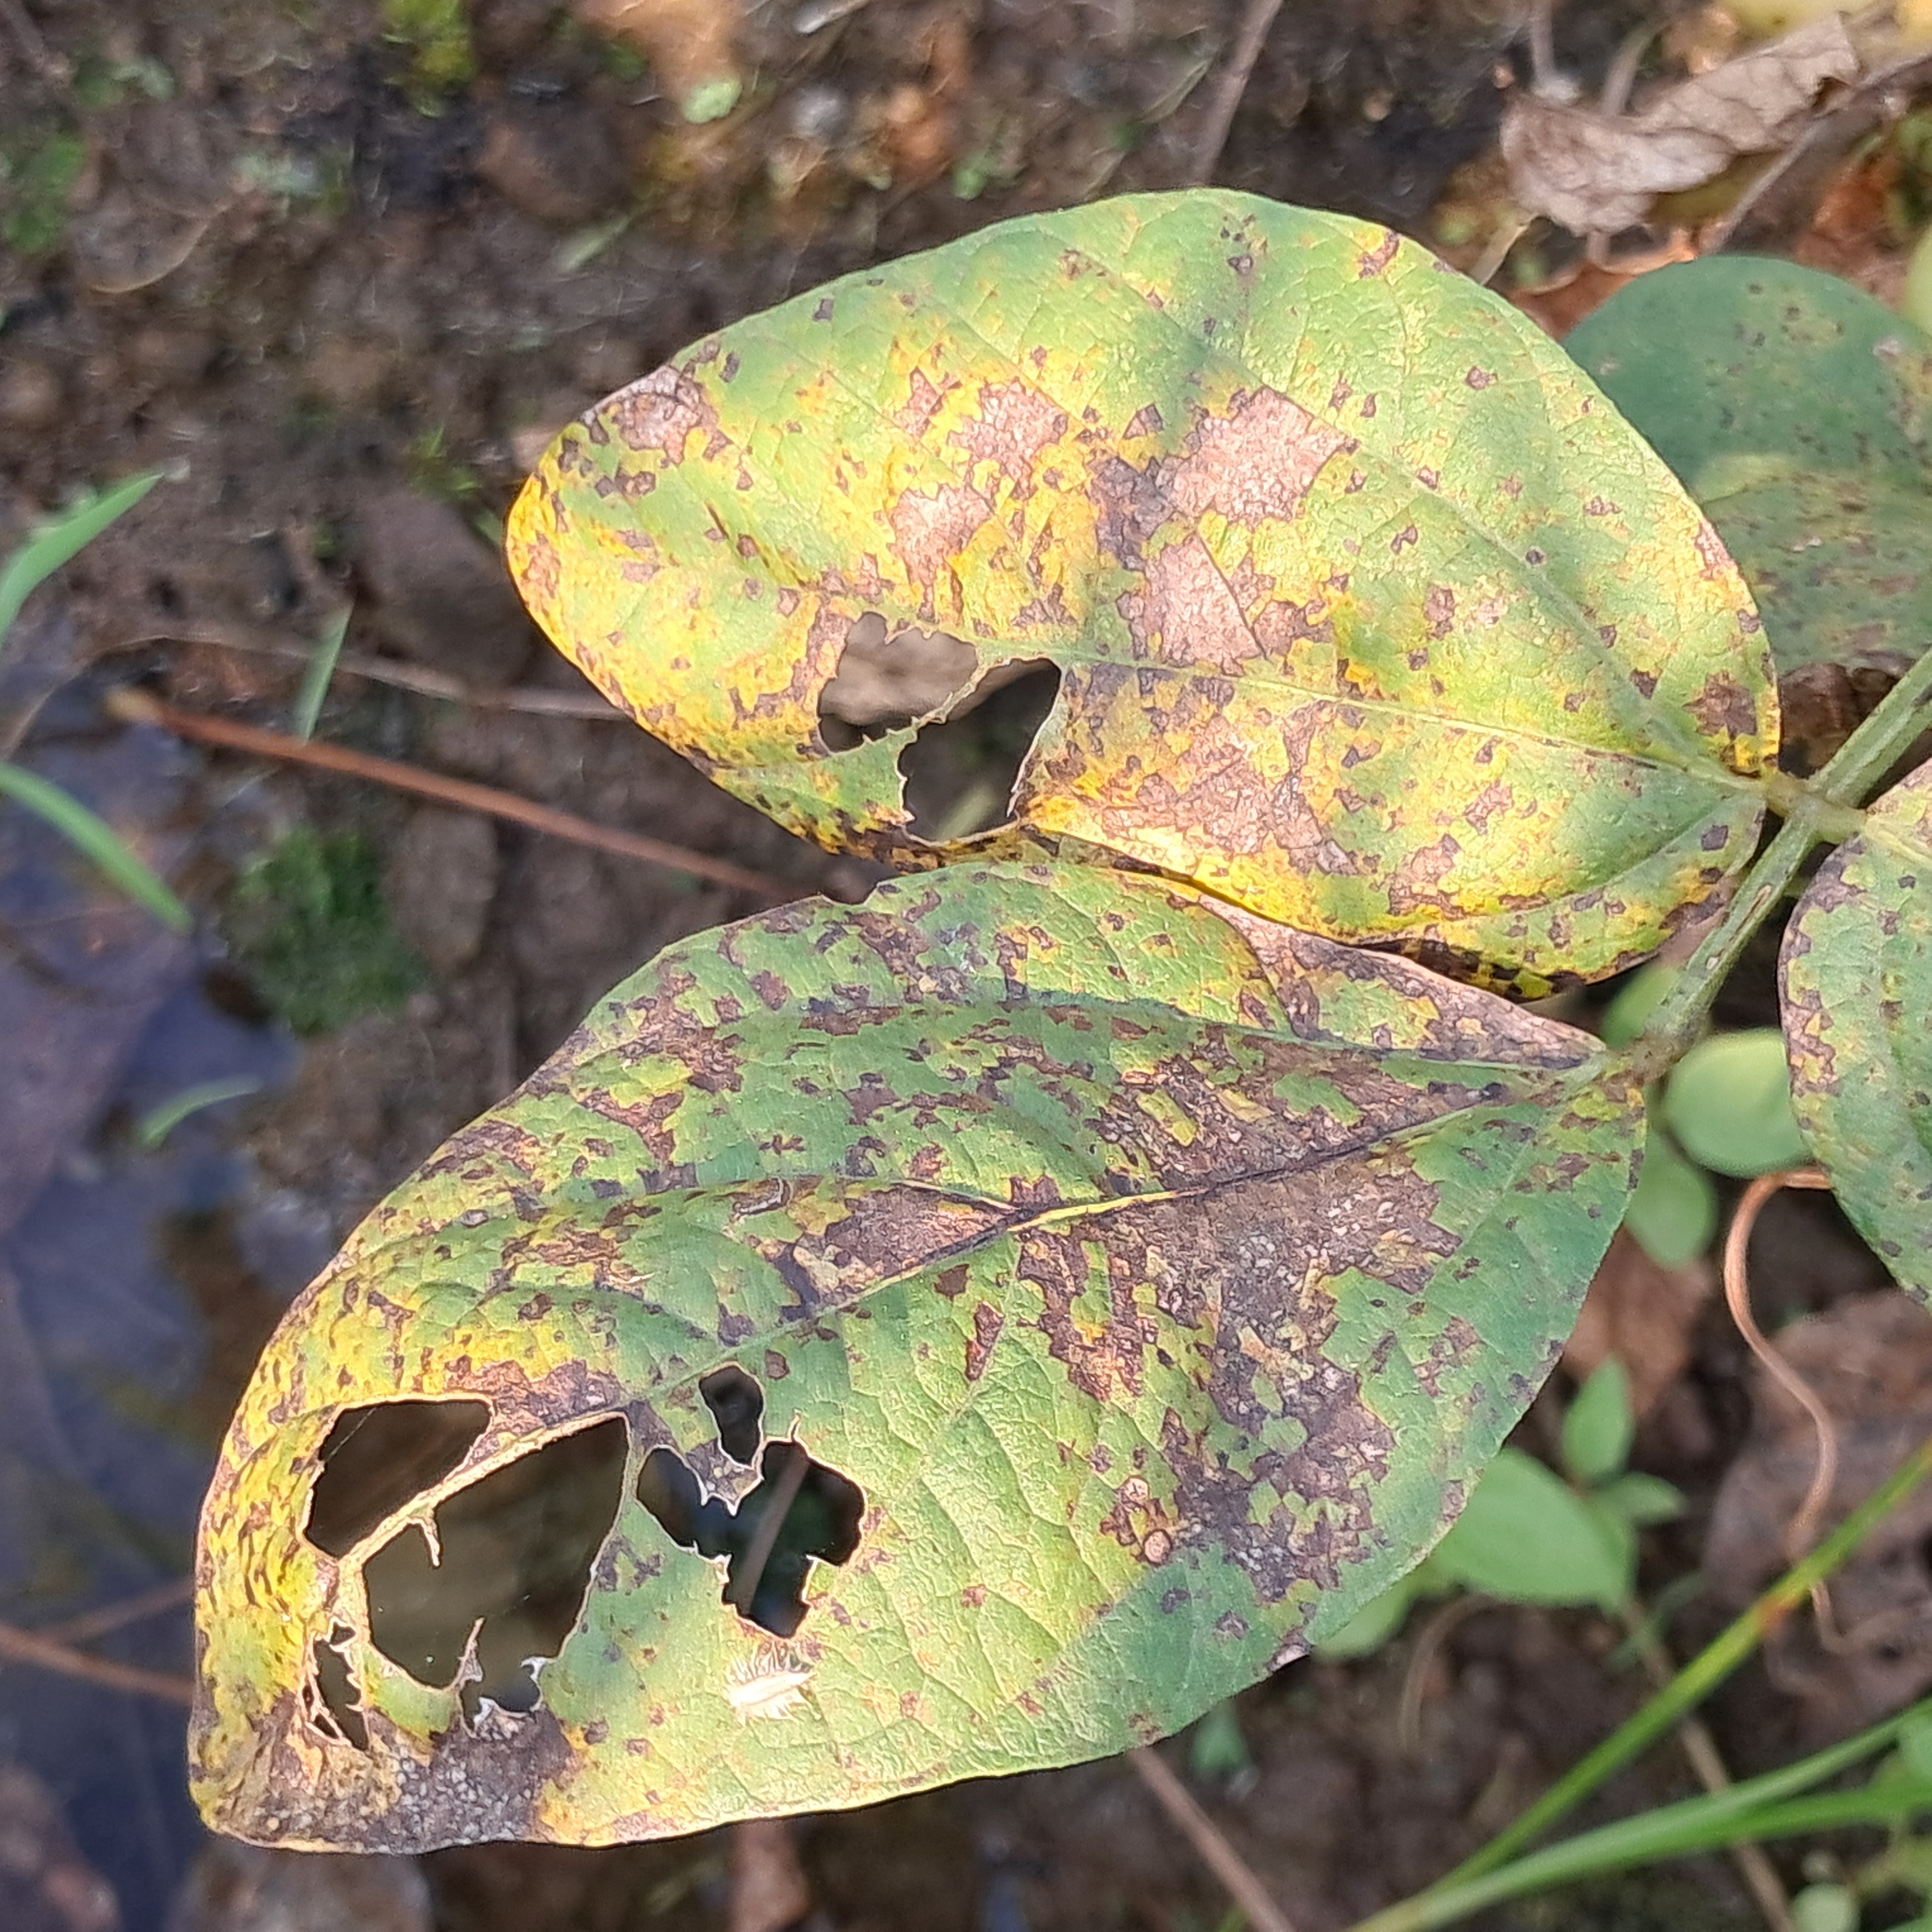
Label: Rust